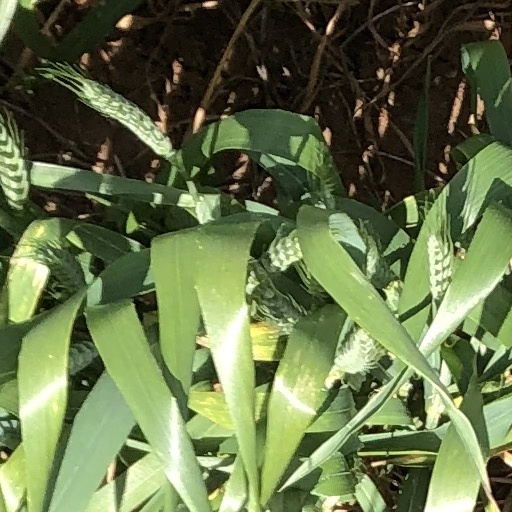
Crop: wheat